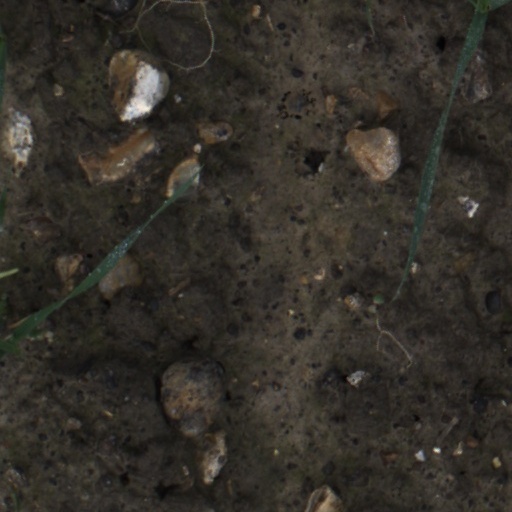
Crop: wheat